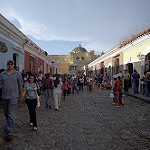
Label: street